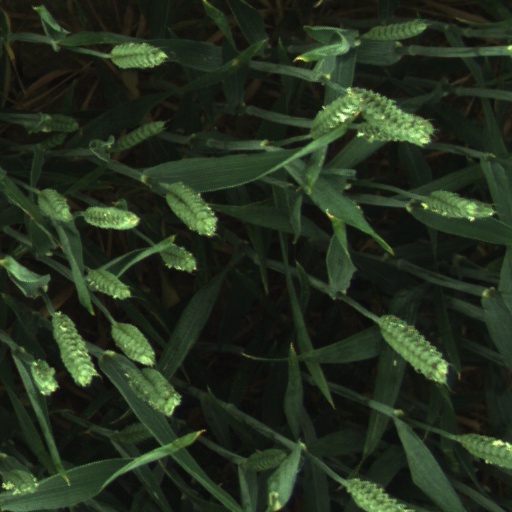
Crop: wheat